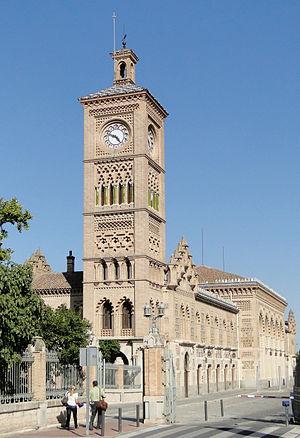
Station de train de Tolède, Espagne
La Compañía de los ferrocarriles de Madrid a Zaragoza y Alicante ou MZA est l'une des principales entités à entrer dans la formation de la RENFE en 1941 avec près de 3 670 kilomètres de lignes exploitées en 1931.